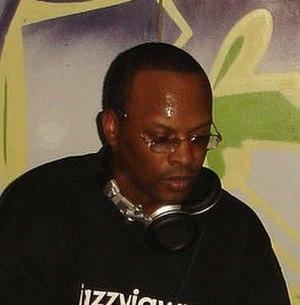
DJ Jazzy Jeff, ou simplement Jazz, de son vrai nom Jeffrey Allen Townes, né le 22 janvier 1965 à Philadelphie, en Pennsylvanie, est un disc jockey et producteur américain. Il est surtout connu pour sa carrière musicale en compagnie de Will Smith avec lequel il formait le groupe DJ Jazzy Jeff and The Fresh Prince.